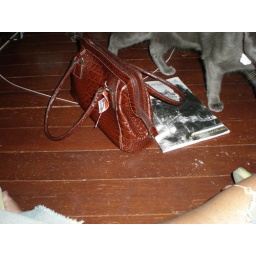
cat captivated by my new bag